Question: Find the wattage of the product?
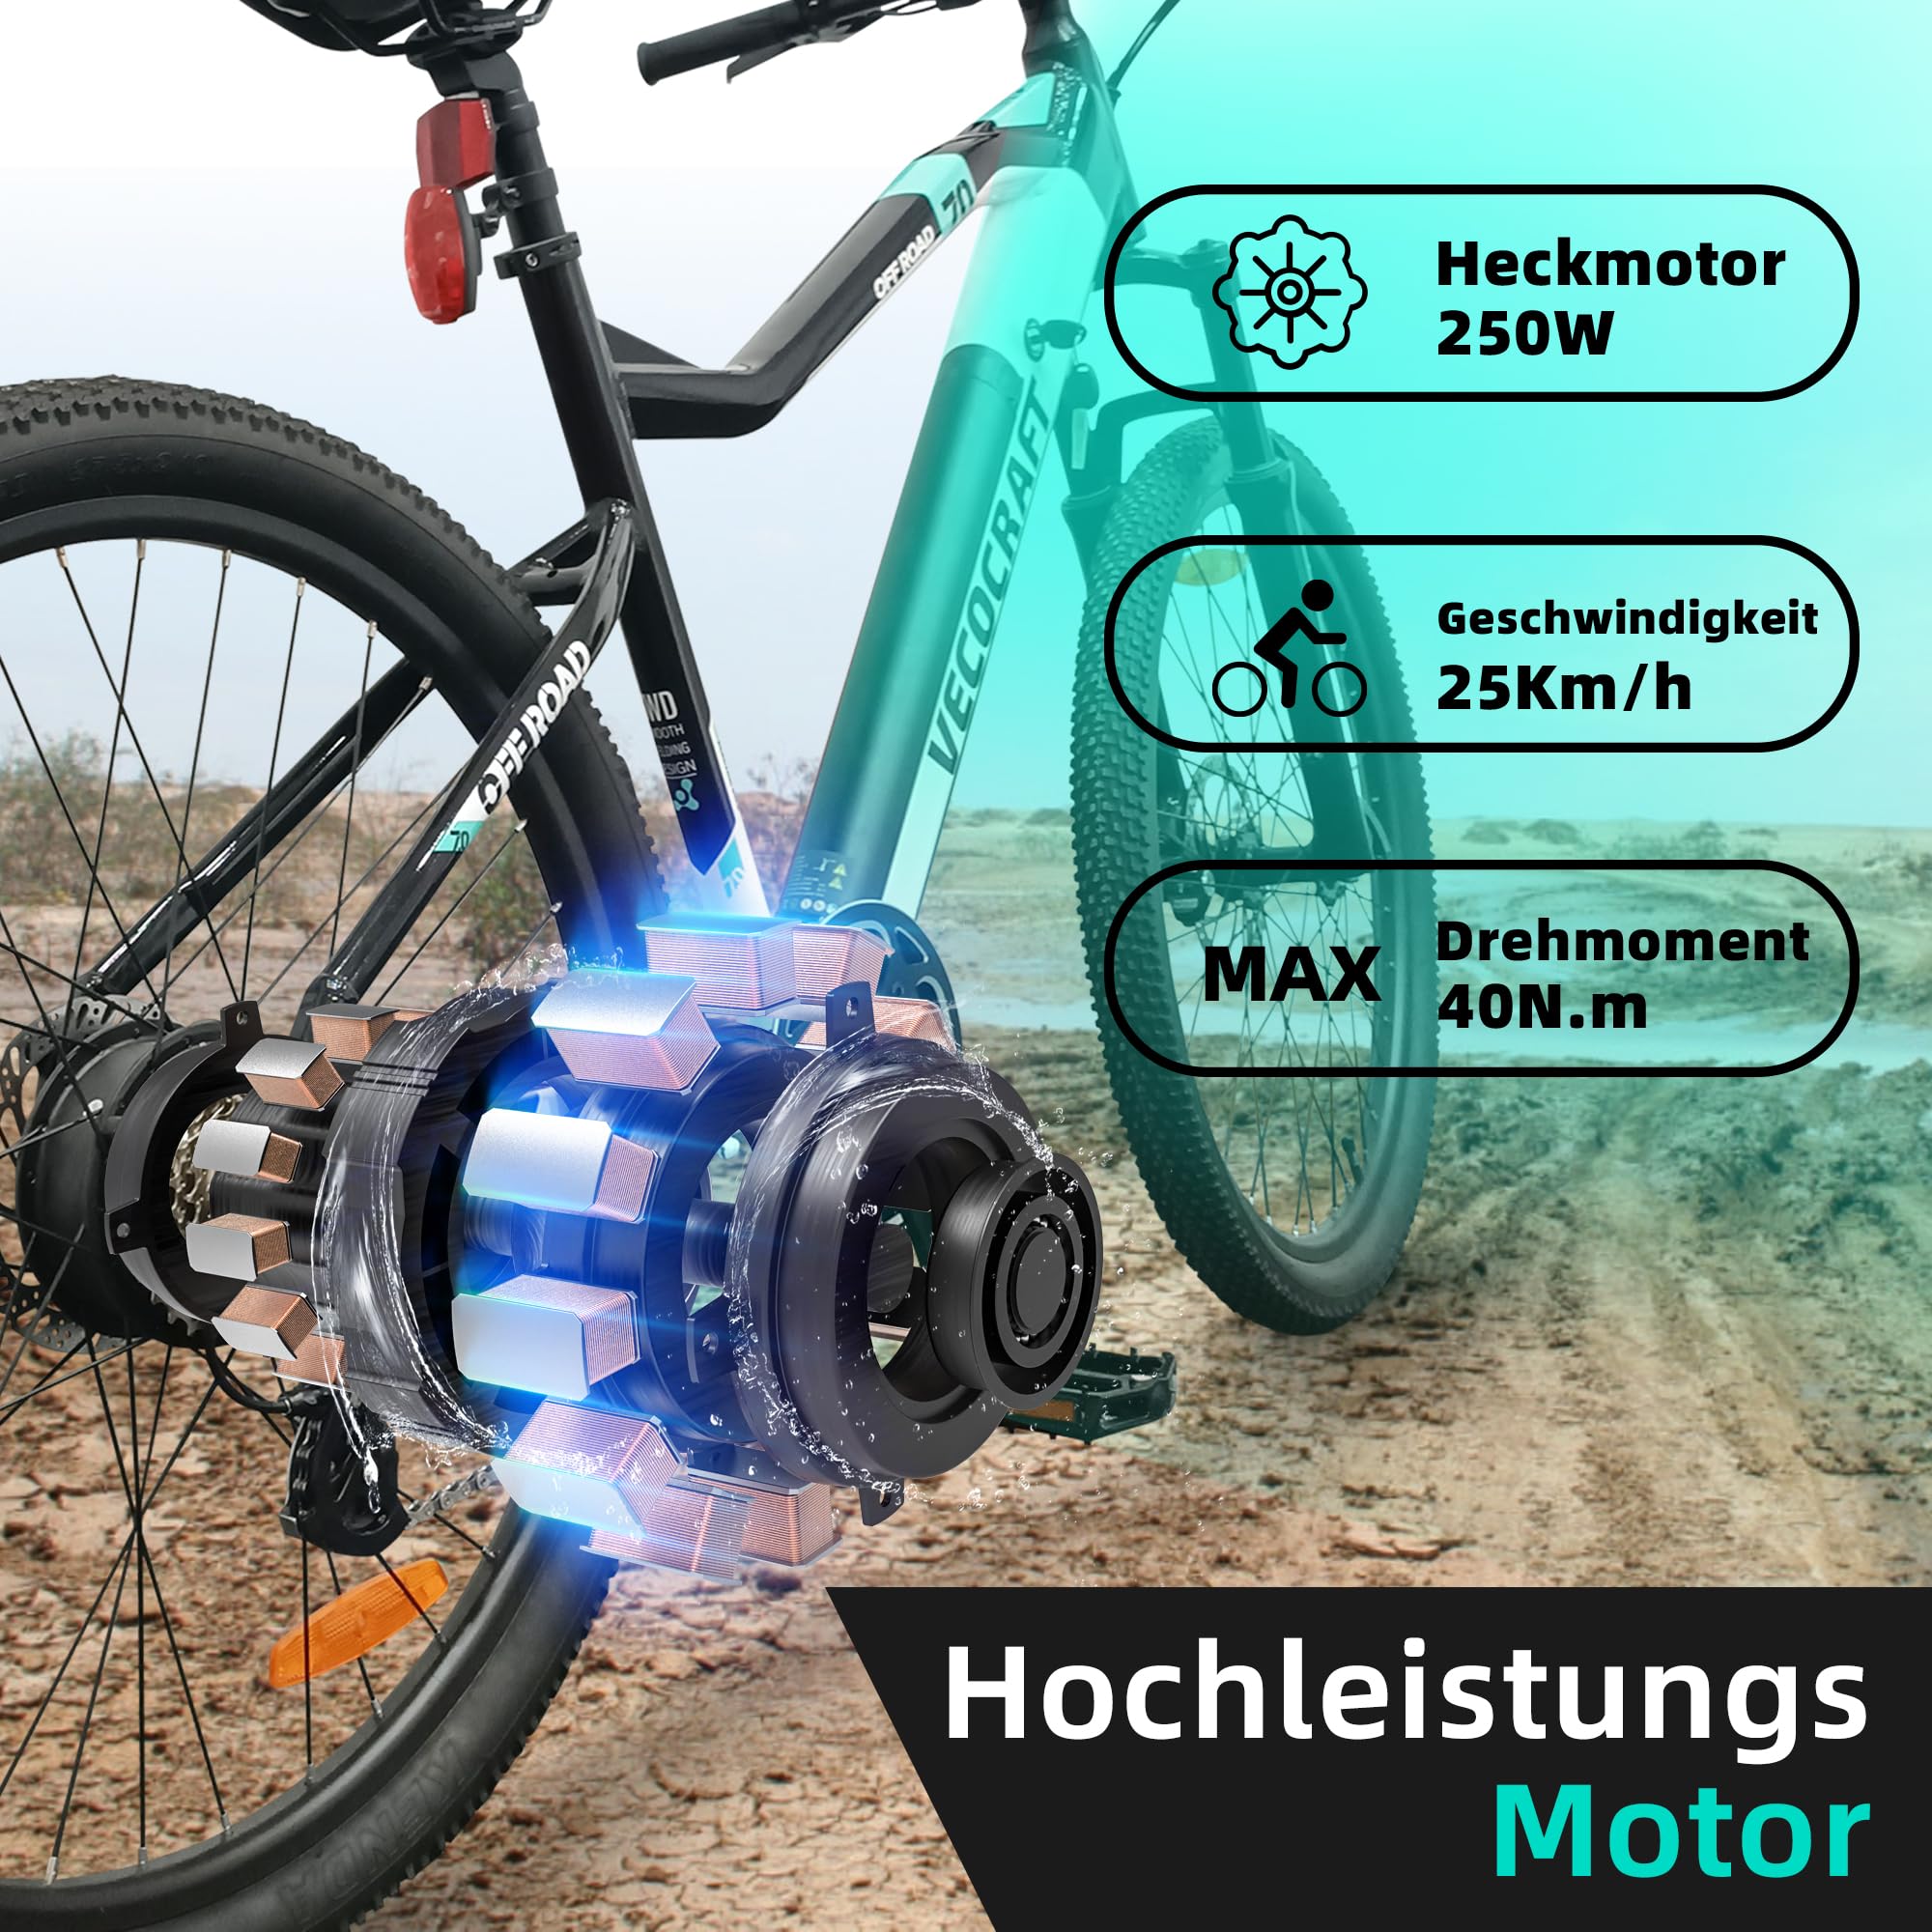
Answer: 250.0 watt